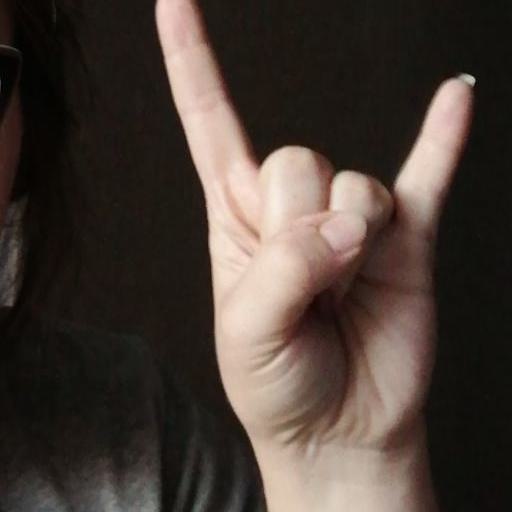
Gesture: rock